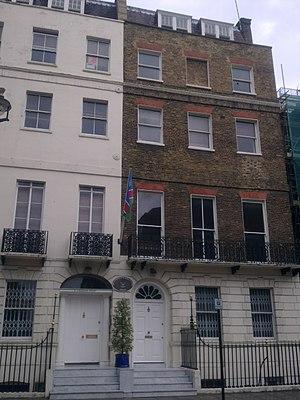
Ceci est une liste des représentations diplomatiques de la Namibie. La Namibie, un État d'Afrique australe peu peuplé mais relativement aisé, compte un nombre modeste de missions diplomatiques à l'étranger.